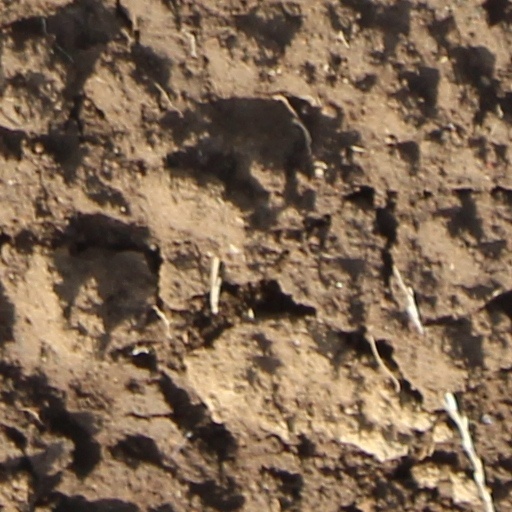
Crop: wheat